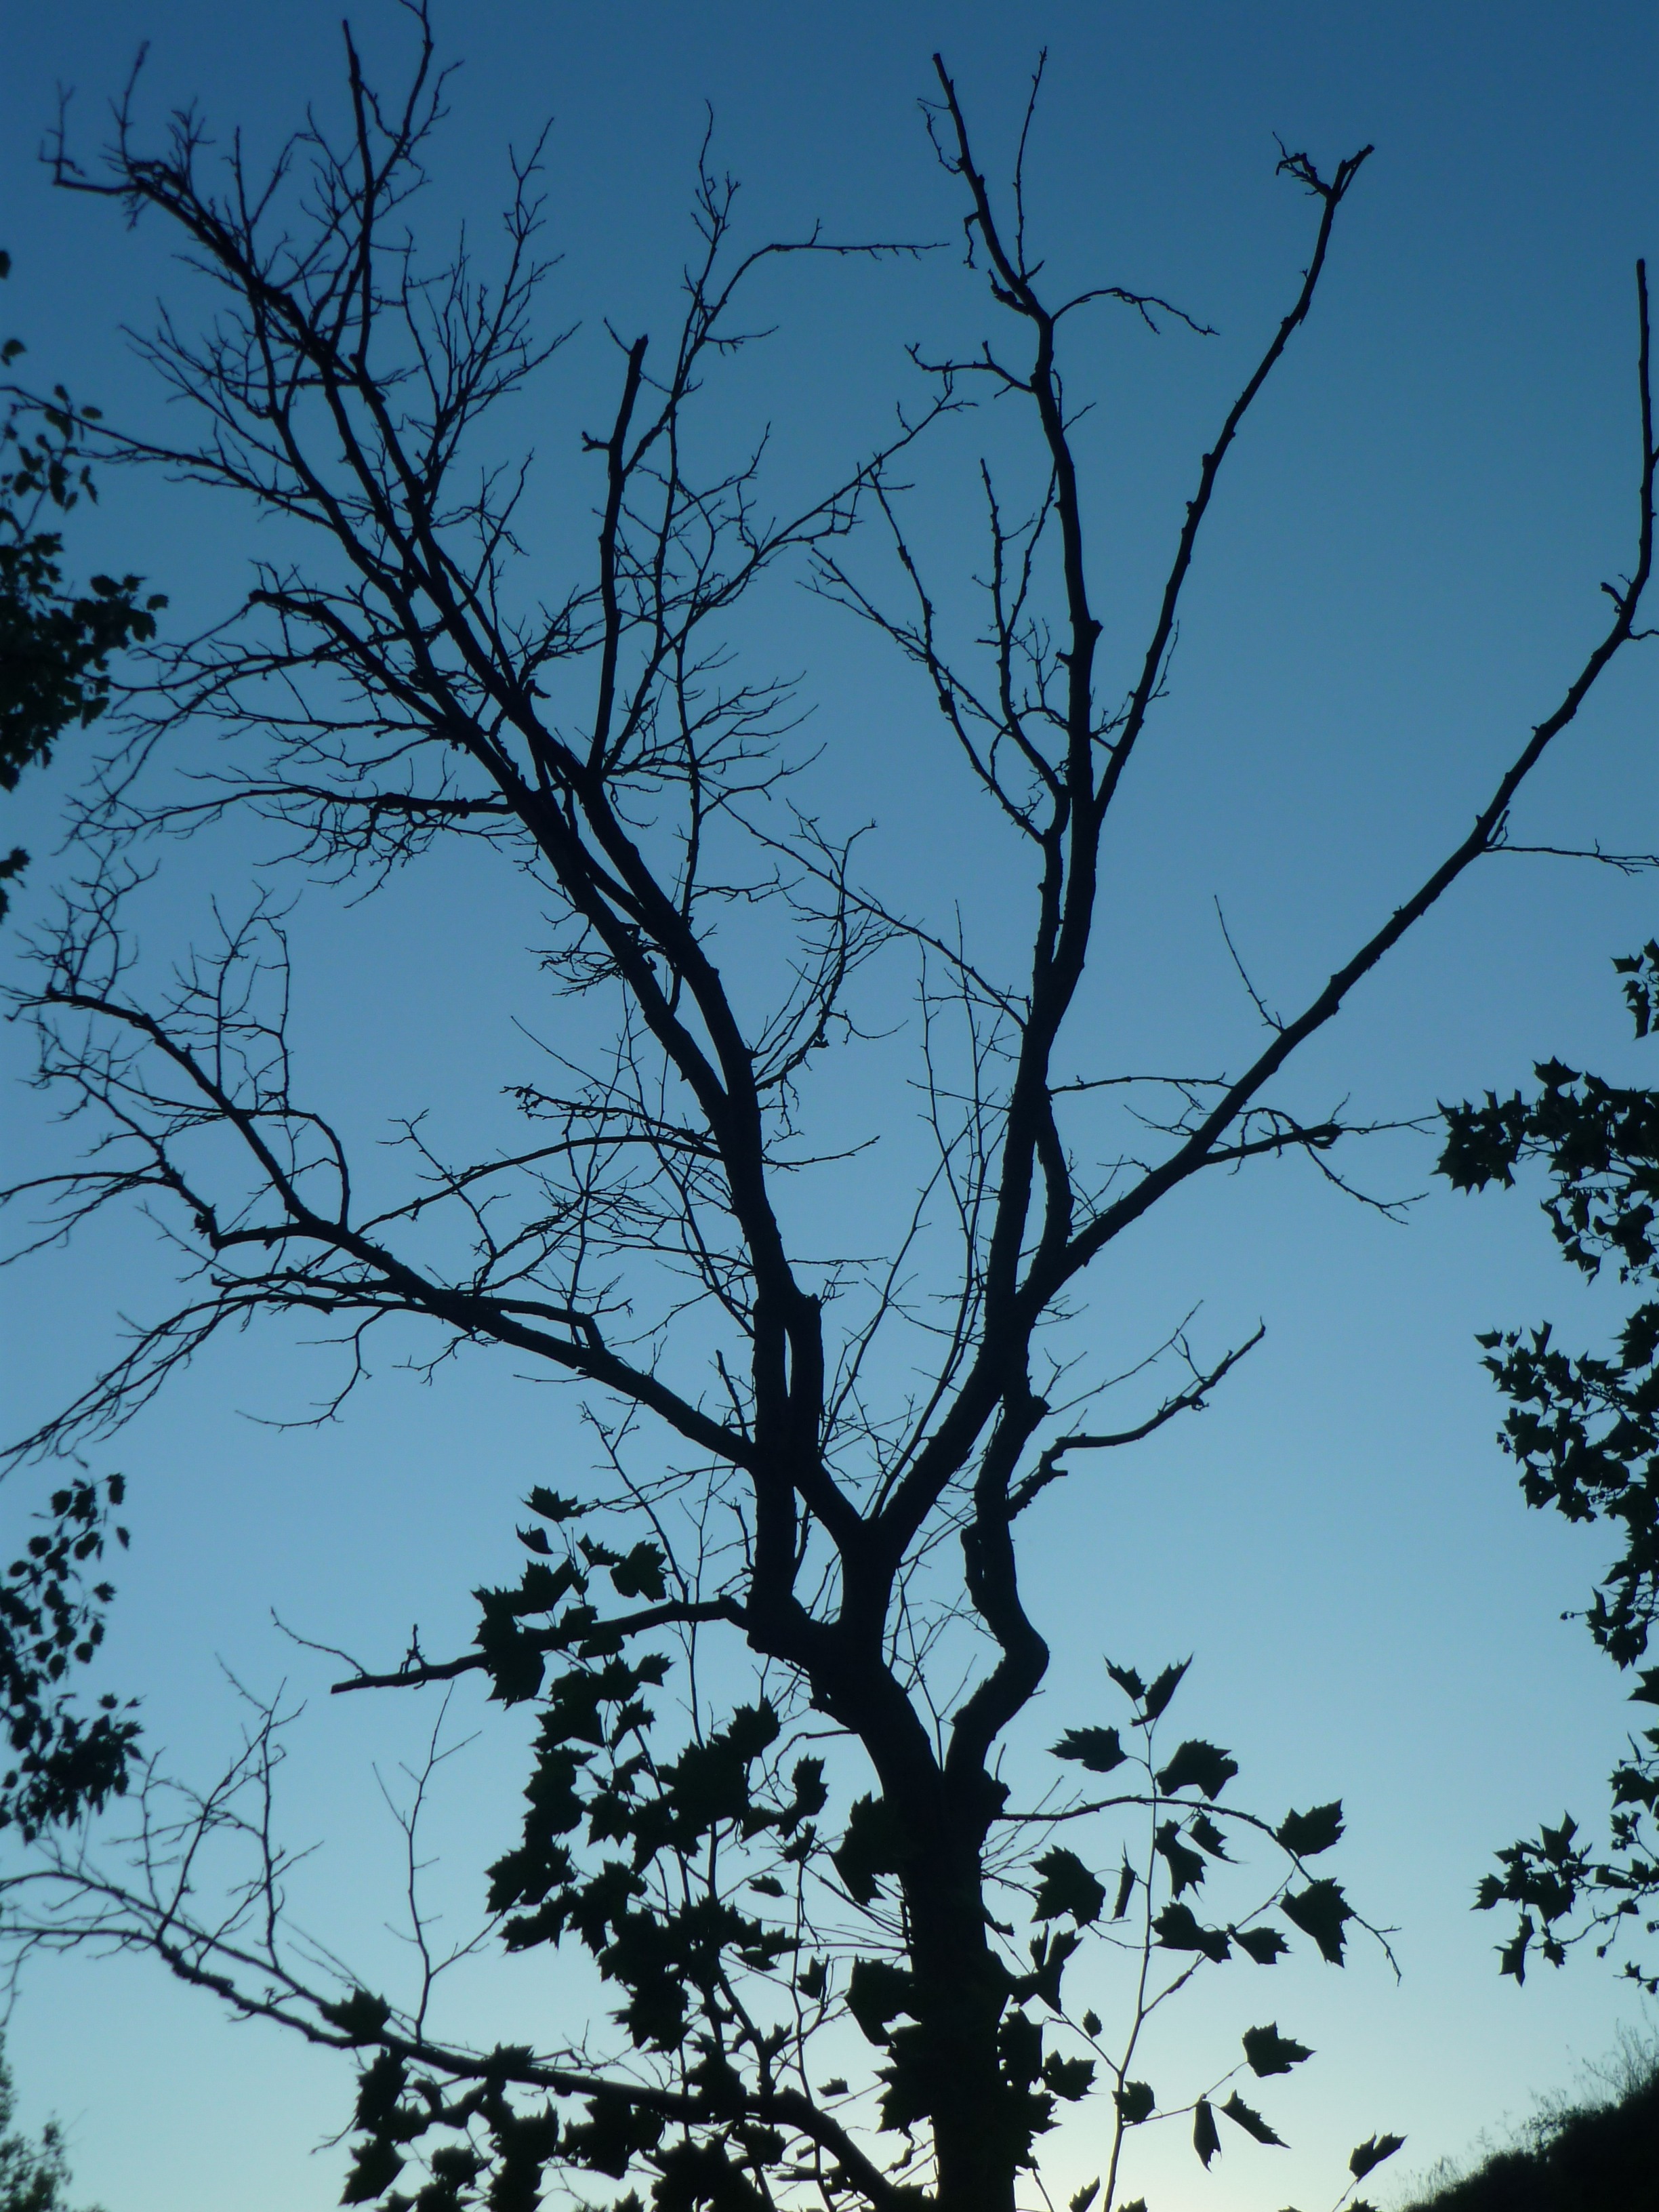
tree, nature, branch, winter, plant, sky, leaf, flower, summer, dry, shadow, blue, garden, twig, leaves, branches, backlight, woody plant